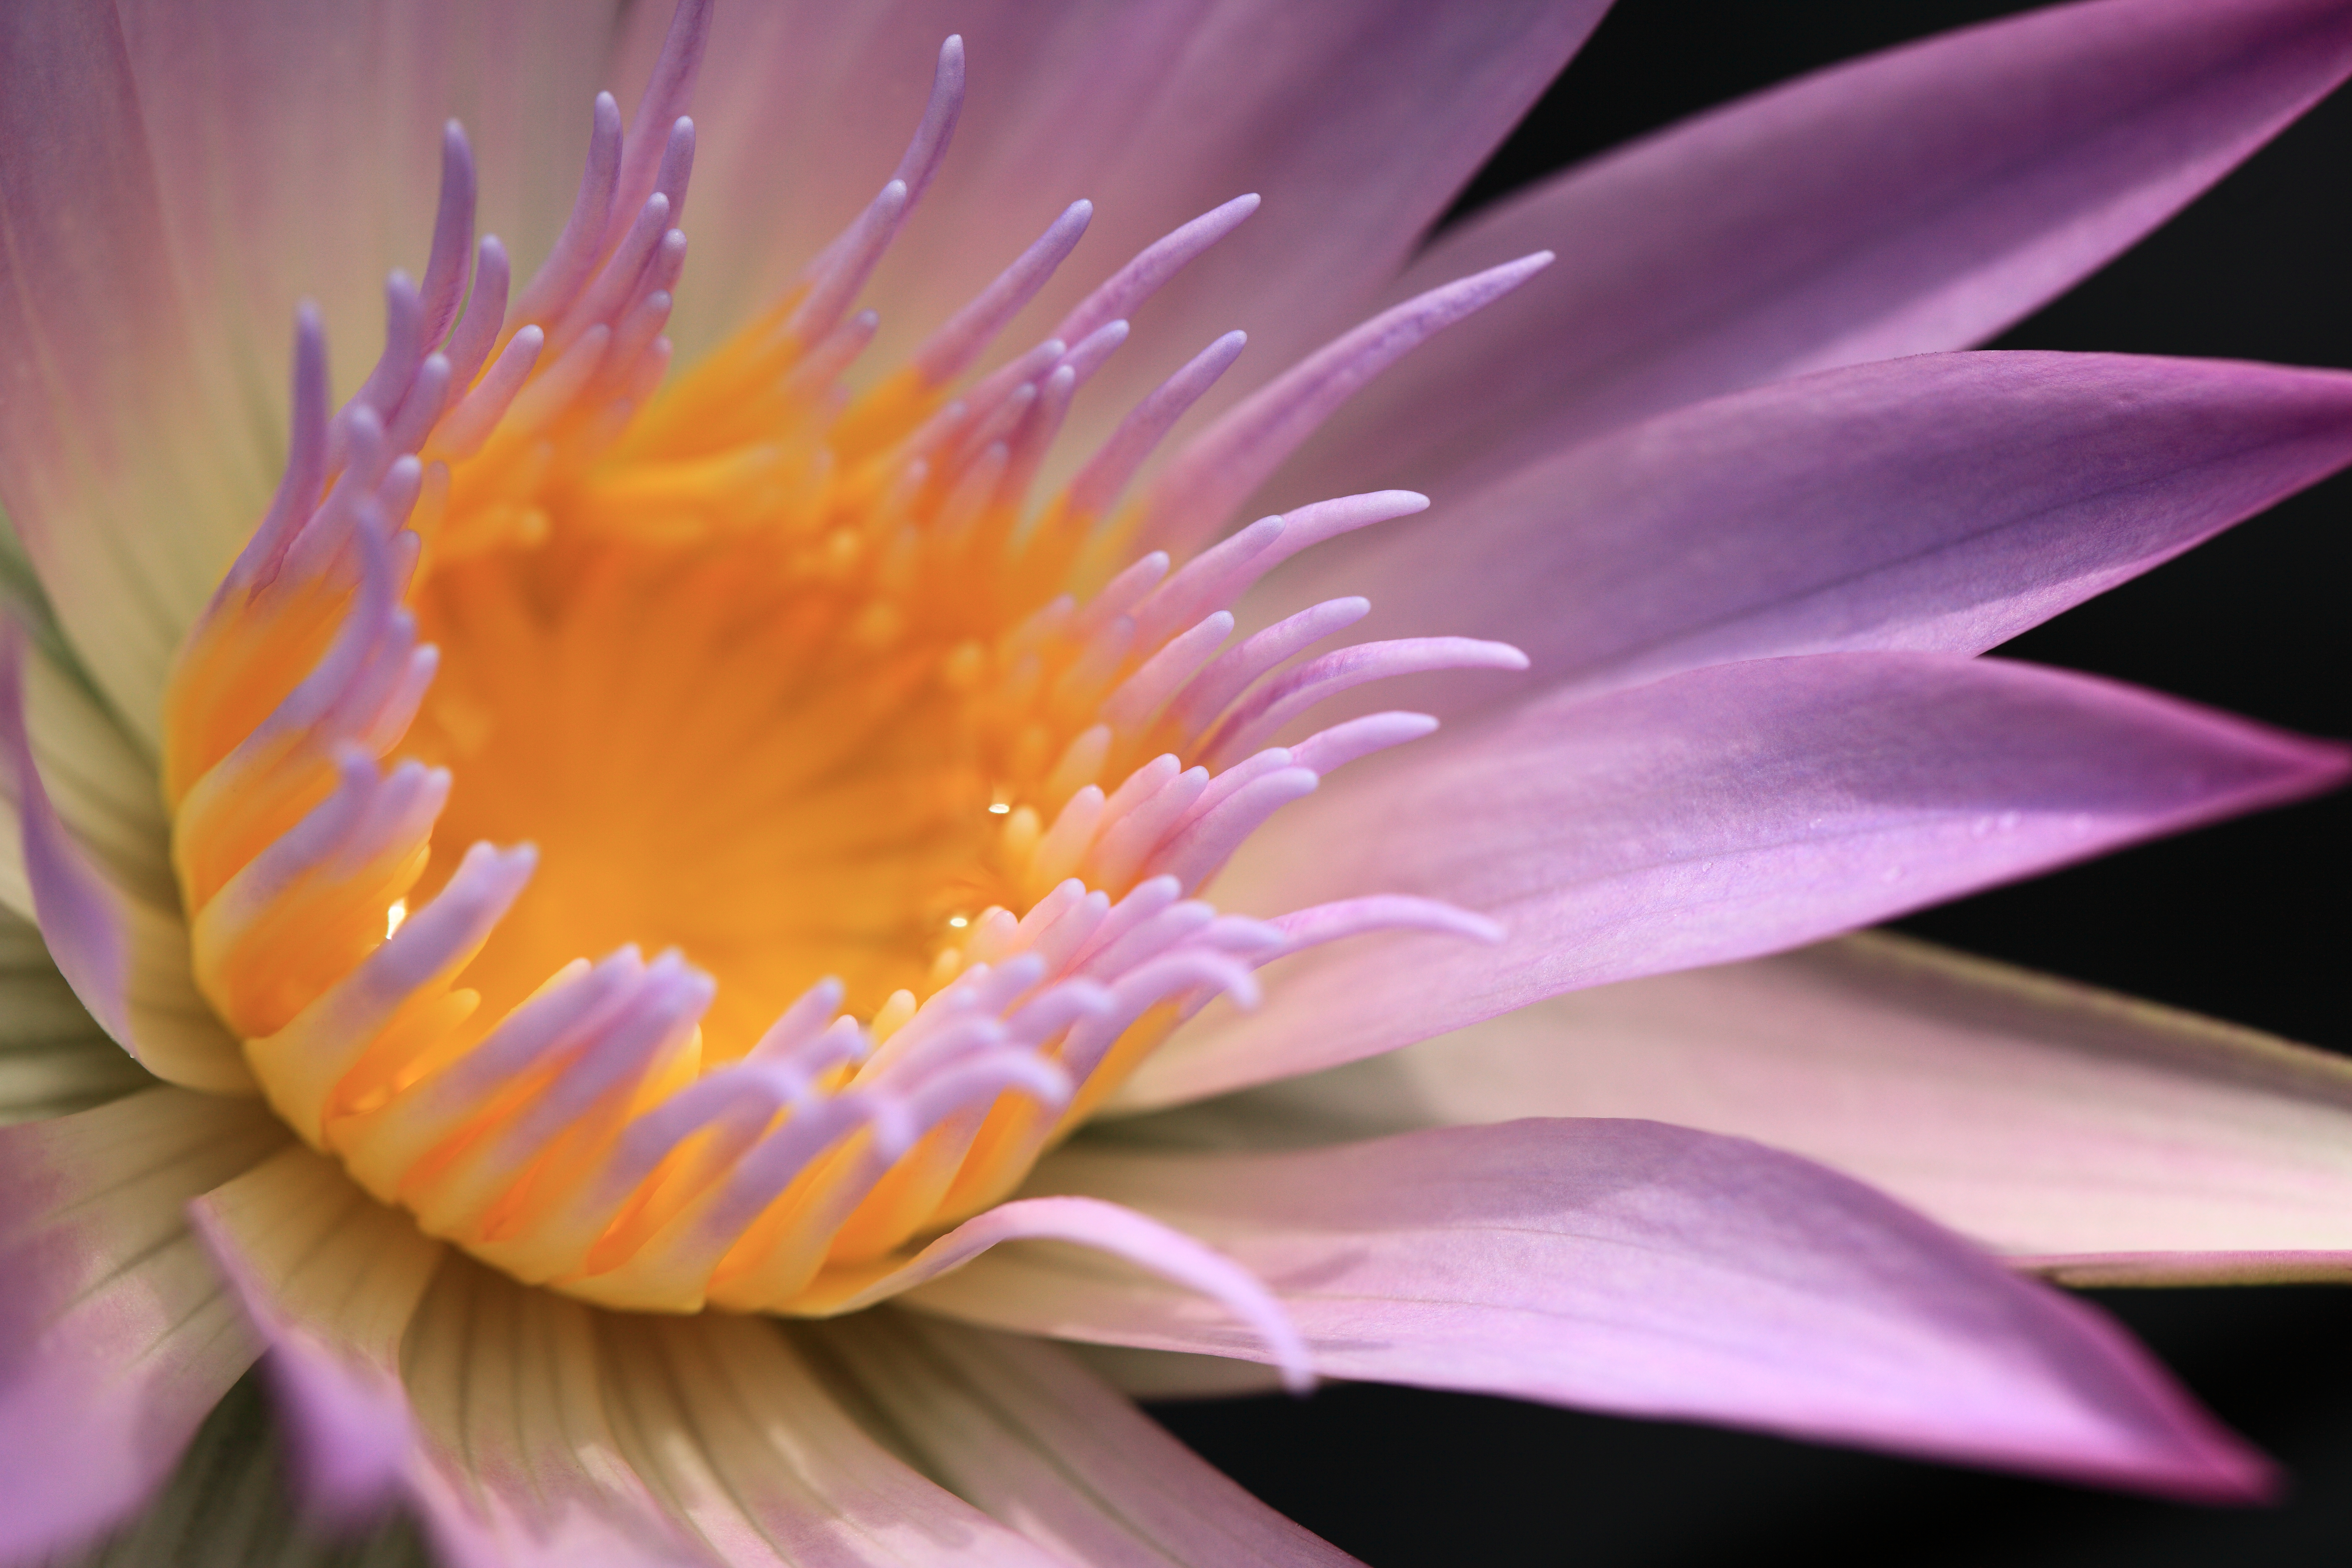
blossom, plant, photography, flower, petal, pollen, high, botany, aquatic plant, flora, close up, 5d, hires, markii, hi, res, resolution, waterlily, shizuoka, nymphaea, kakegawa, kachoen, macro photography, flowering plant, plant stem, land plant